Ivar Heikel

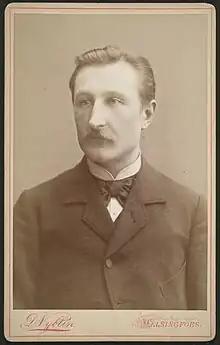
Ivar Heikel in the early 1890s. .

Ivar August Heikel (16 January 1861 – 8 October 1952) was a Finnish philologist and intellectual historian. He was the nephew of priest and educator Henrik Heikel. He was also the cousin of gymnastics teacher Viktor, educator Anna, banker and politician Felix, and ethnographer Axel Heikel as well as maternal grandfather to sociologist Erik Allardt.